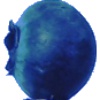
Label: huckleberry